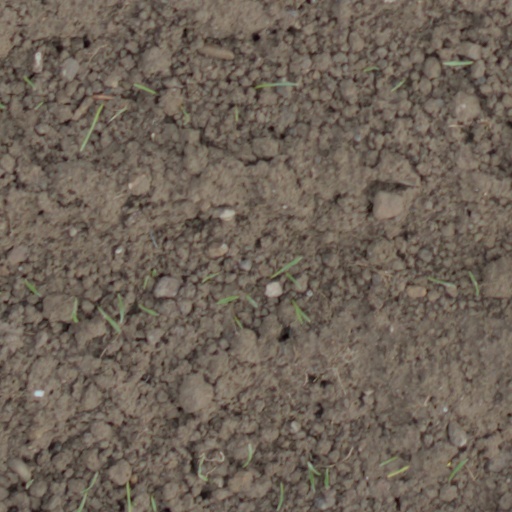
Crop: wheat